Qigong (artist)

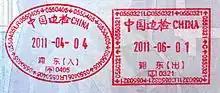
China Entry and Exit Stamp, with the agency name "China Immigration Inspection" written by Qigong

He grew up in extreme poverty and was forced to drop out of middle school while still a teenager. He continued to pursue his love of art and knowledge and managed to become a private student of leading scholars and painters. To support his family and buy books, he often had to sell his paintings and work as a tutor.